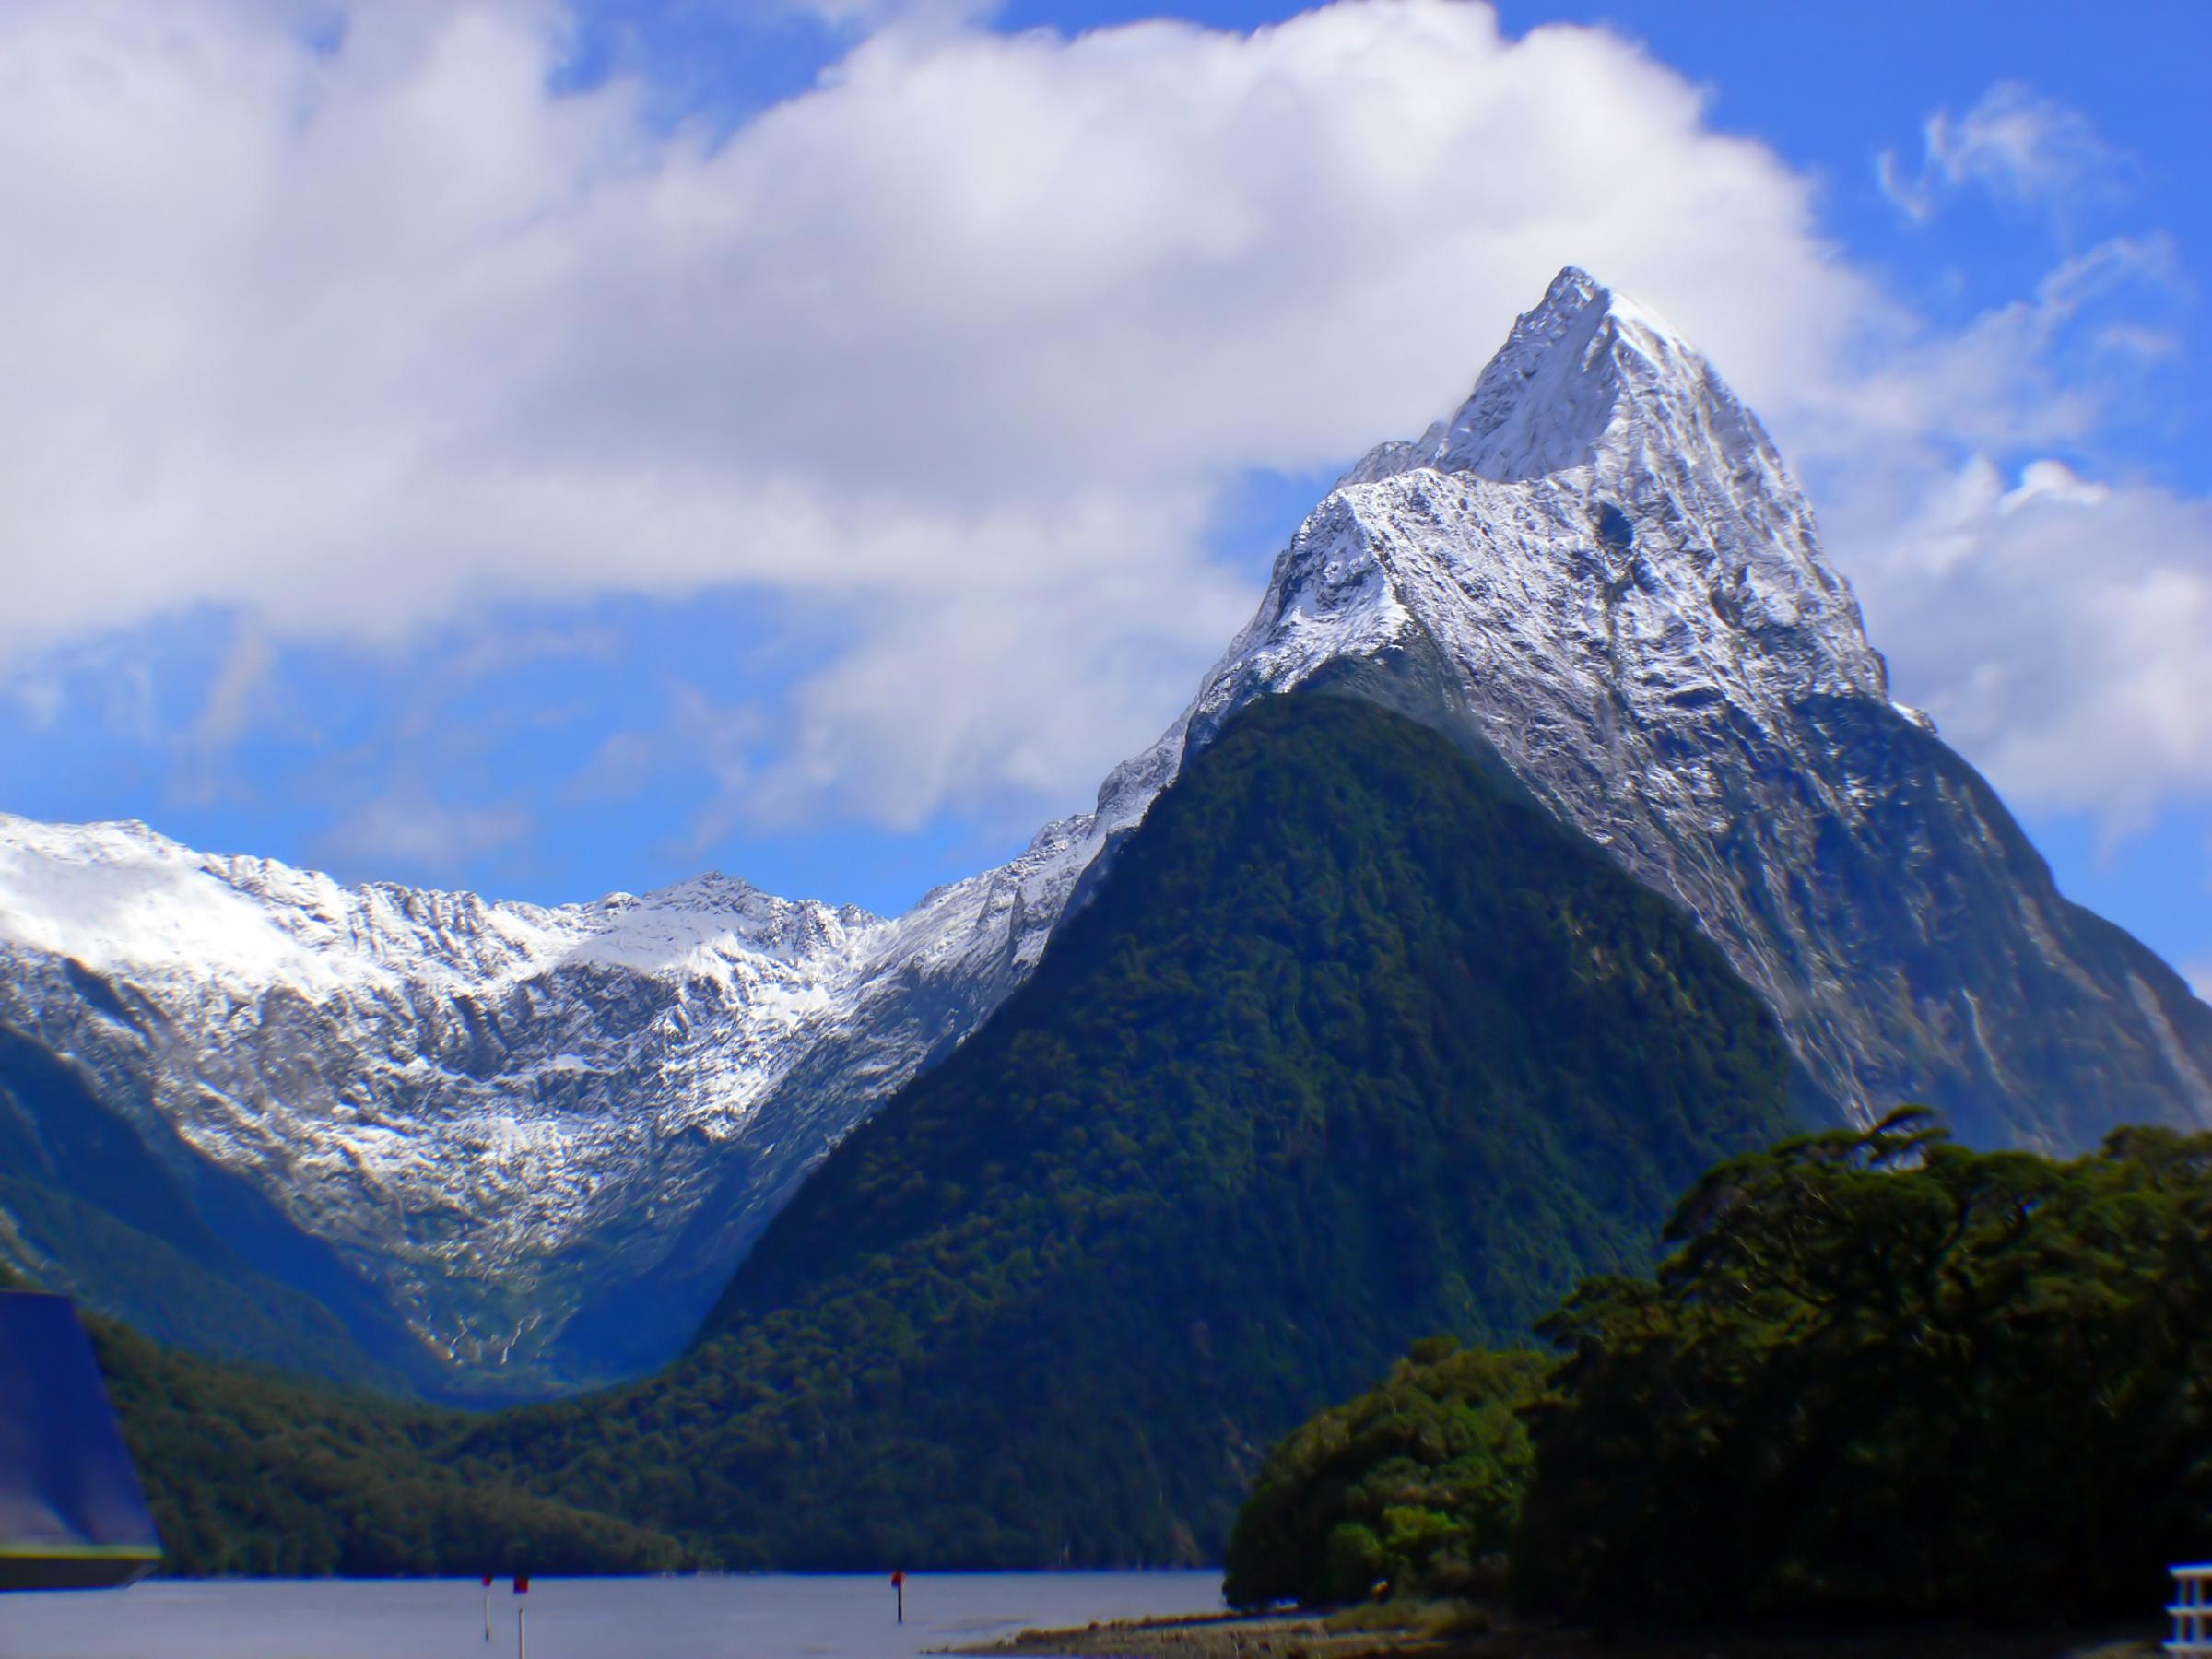
mountain, mountain range, wildlife, glacier, fjord, mountains, alps, newzealand, waterfalls, plateau, fell, cirque, mitrepeak, fiordlandnationialpark, boatride, grandpacifictours, jucycruises, highcliffs, lunchcruise, snowcappedmountain, seacliff, landform, geographical feature, mountainous landforms, glacial landform